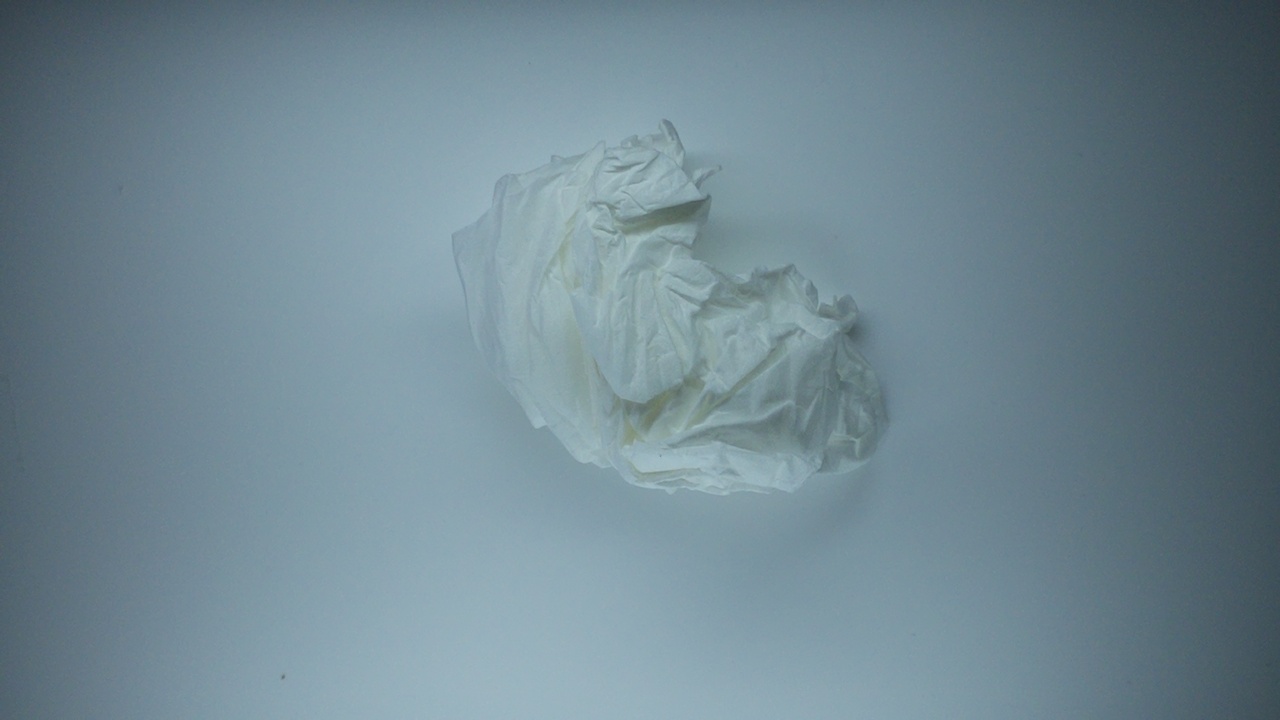
Label: trash